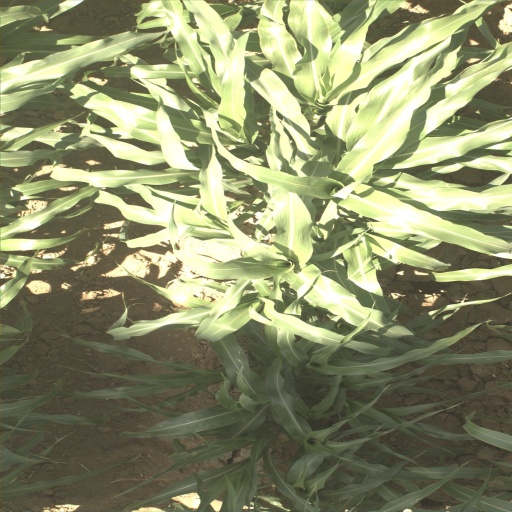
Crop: sorghum